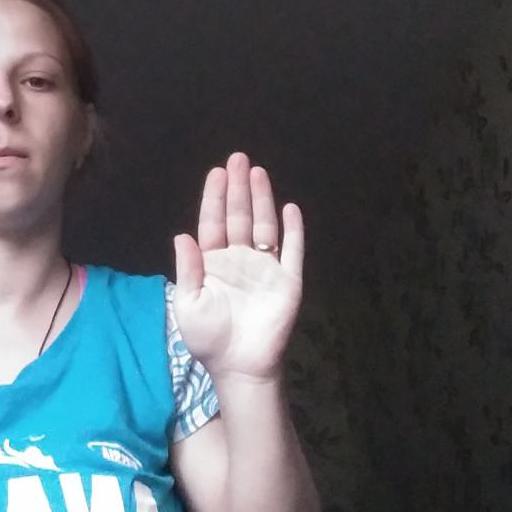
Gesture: stop